Forest Hills Historic District (Columbia, South Carolina)

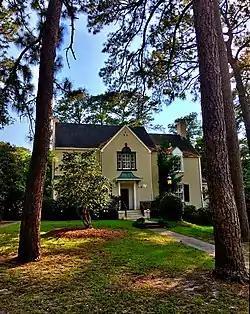

Forest Hills Historic District is a national historic district located at Columbia, South Carolina. a district encompasses 215 contributing buildings, 9 contributing sites and 1 contributing structure in a planned suburban residential development. Most of a residences were constructed after 1927, and a district includes examples of Tudor Revival, Colonial Revival, Neoclassical Revival, Mission/Spanish Colonial Revival, French Renaissance, and Craftsman/Bungalow, and homes with an Art Deco influence. a district includes a monument to Wade Hampton III.